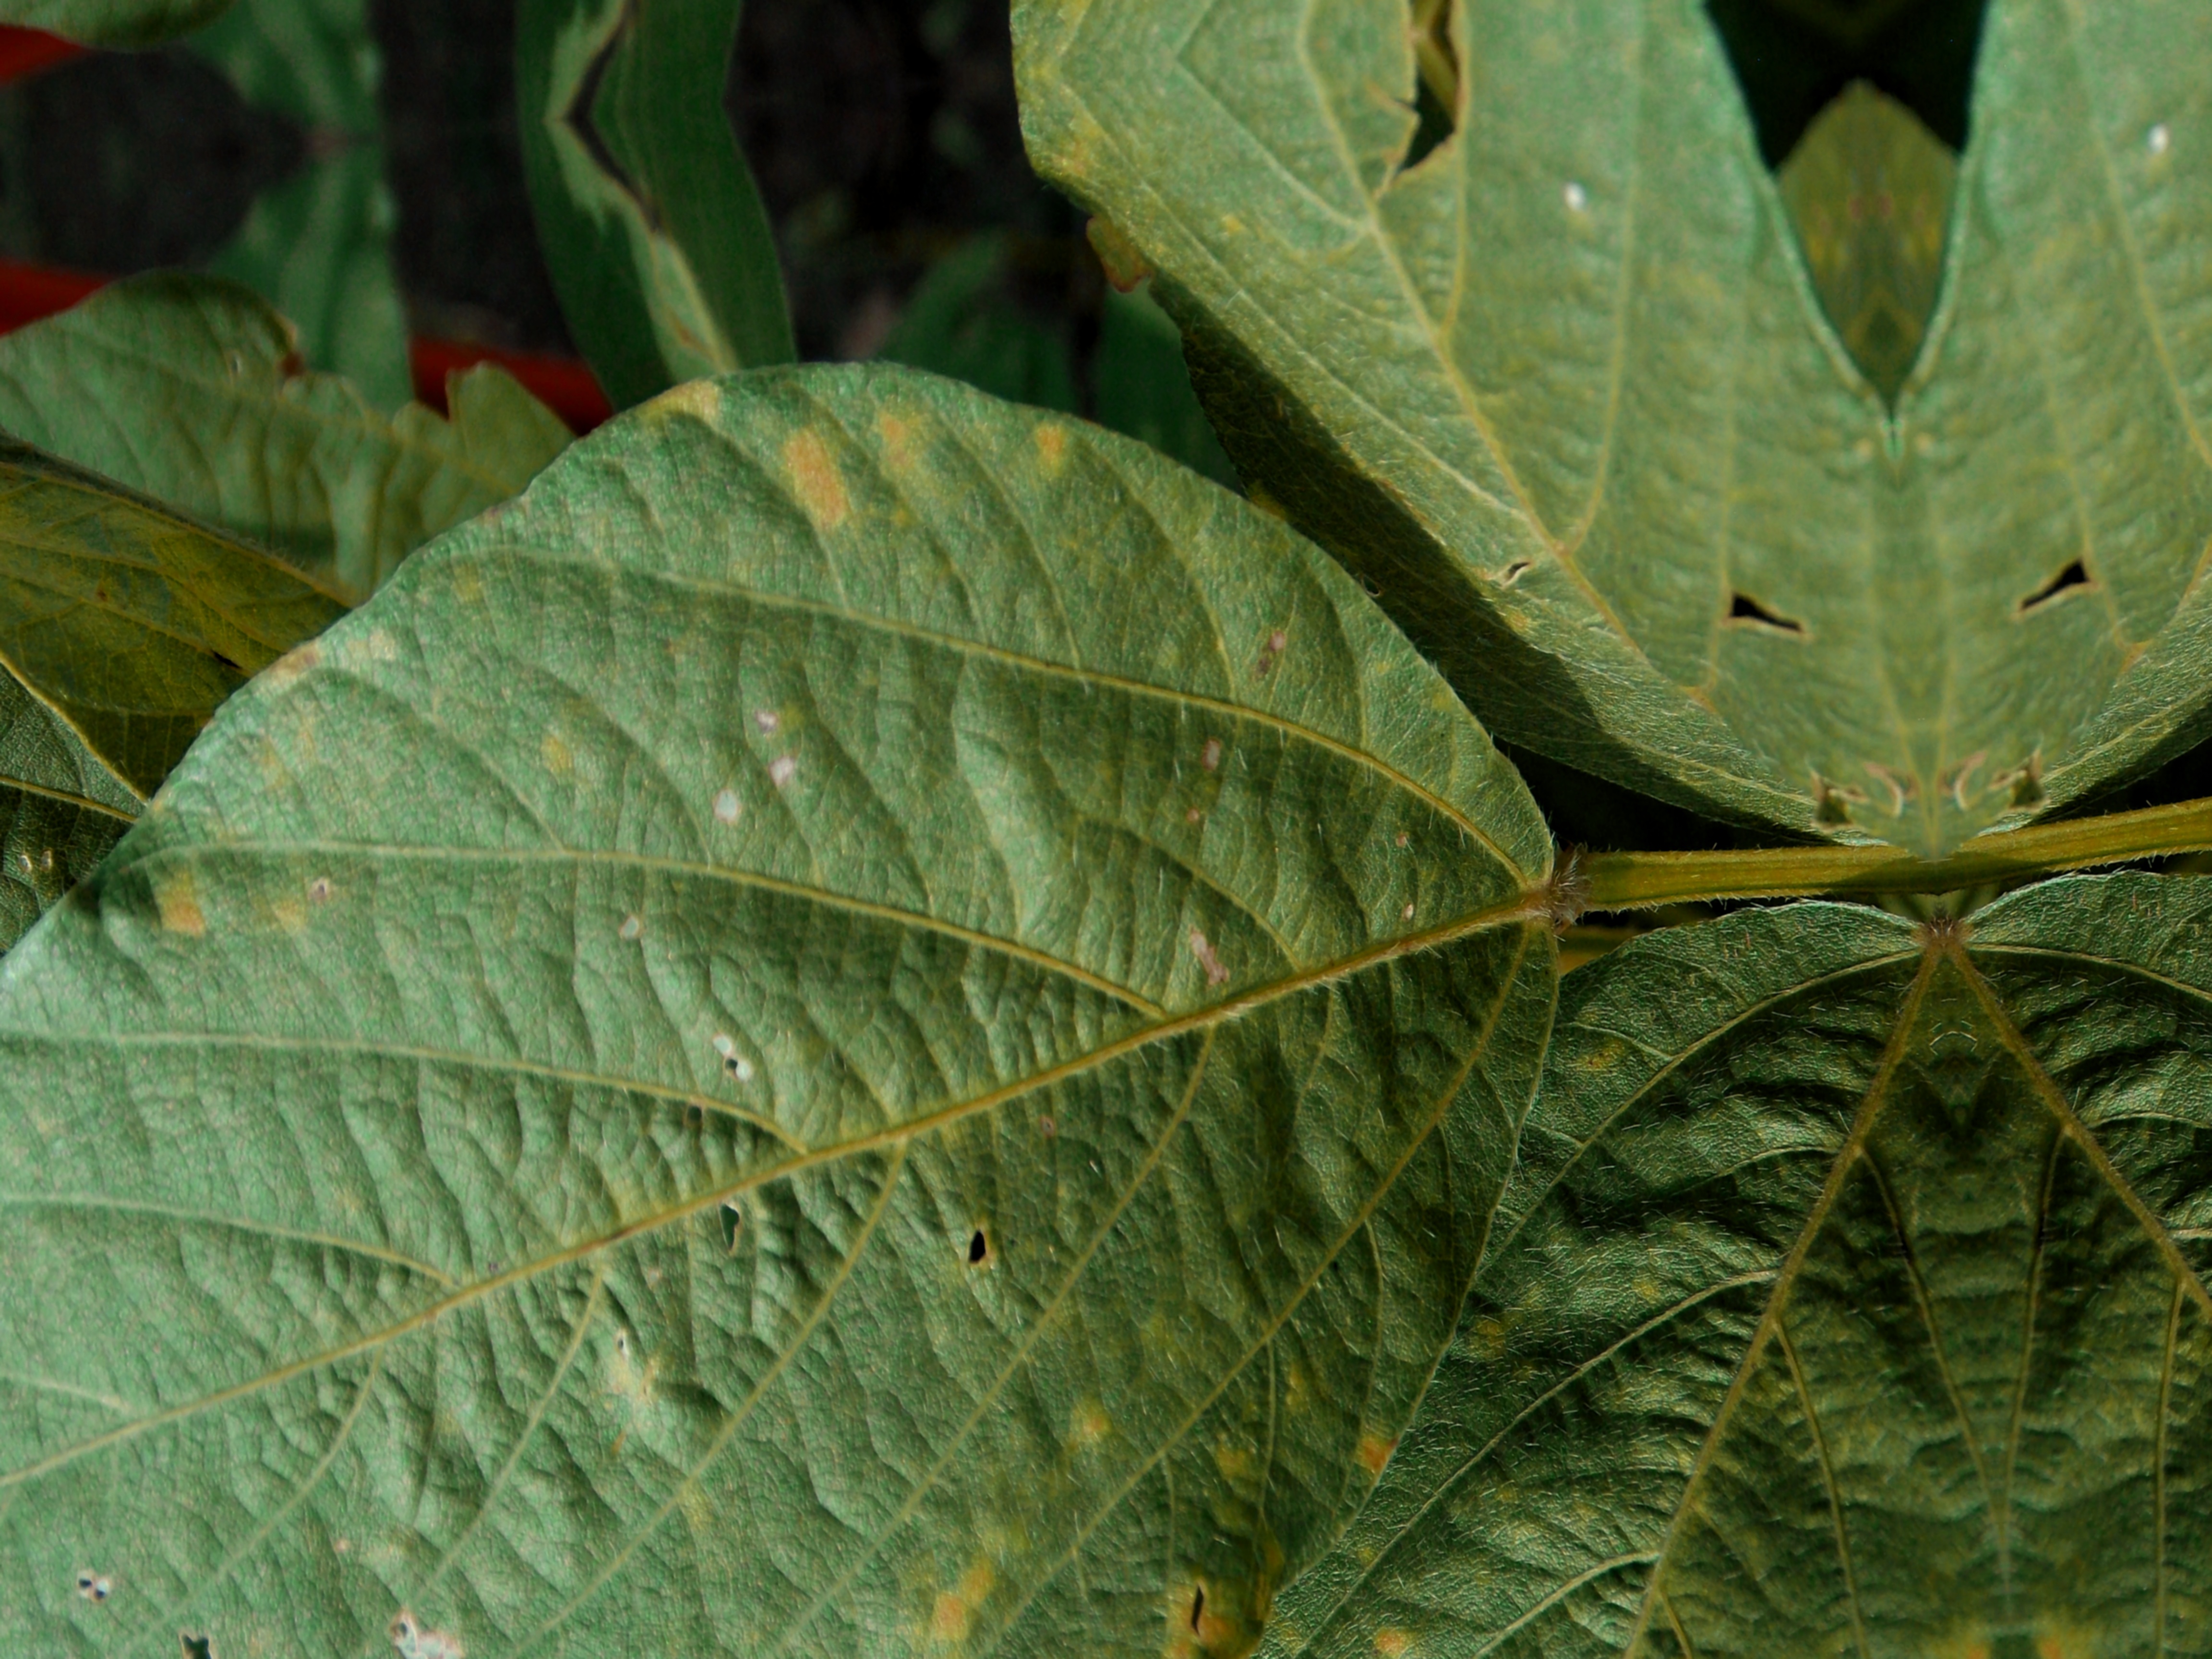
Label: Disease